Military career of Ian Smith

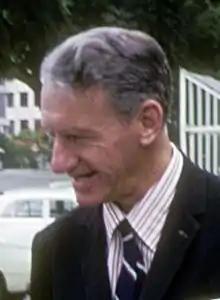
A photograph of Ian Smith. He is wearing a blue tie with white and red stripes.

Smith completed his studies at Rhodes during 1946, and entered politics in 1948 when he successfully contested the Selukwe seat on behalf of the Liberal Party, becoming his home town's representative in the Legislative Assembly at the age of 29. He rose through the political ranks with the United Federal Party during the 1950s, and in 1962 helped to form the Rhodesian Front, a right-wing party whose avowed goal was full independence from Britain without an immediate transfer to black majority rule. He became Deputy Prime Minister in December that year when the new party, led by Winston Field, surprised most observers by winning that month's election. After the Cabinet forced Field to resign in April 1964, following his failure to gain independence from Britain, they chose Smith as the new Prime Minister.